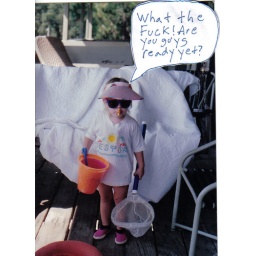
about to go to the beach. i caught a lion fish in that bucket. [quote by zack]